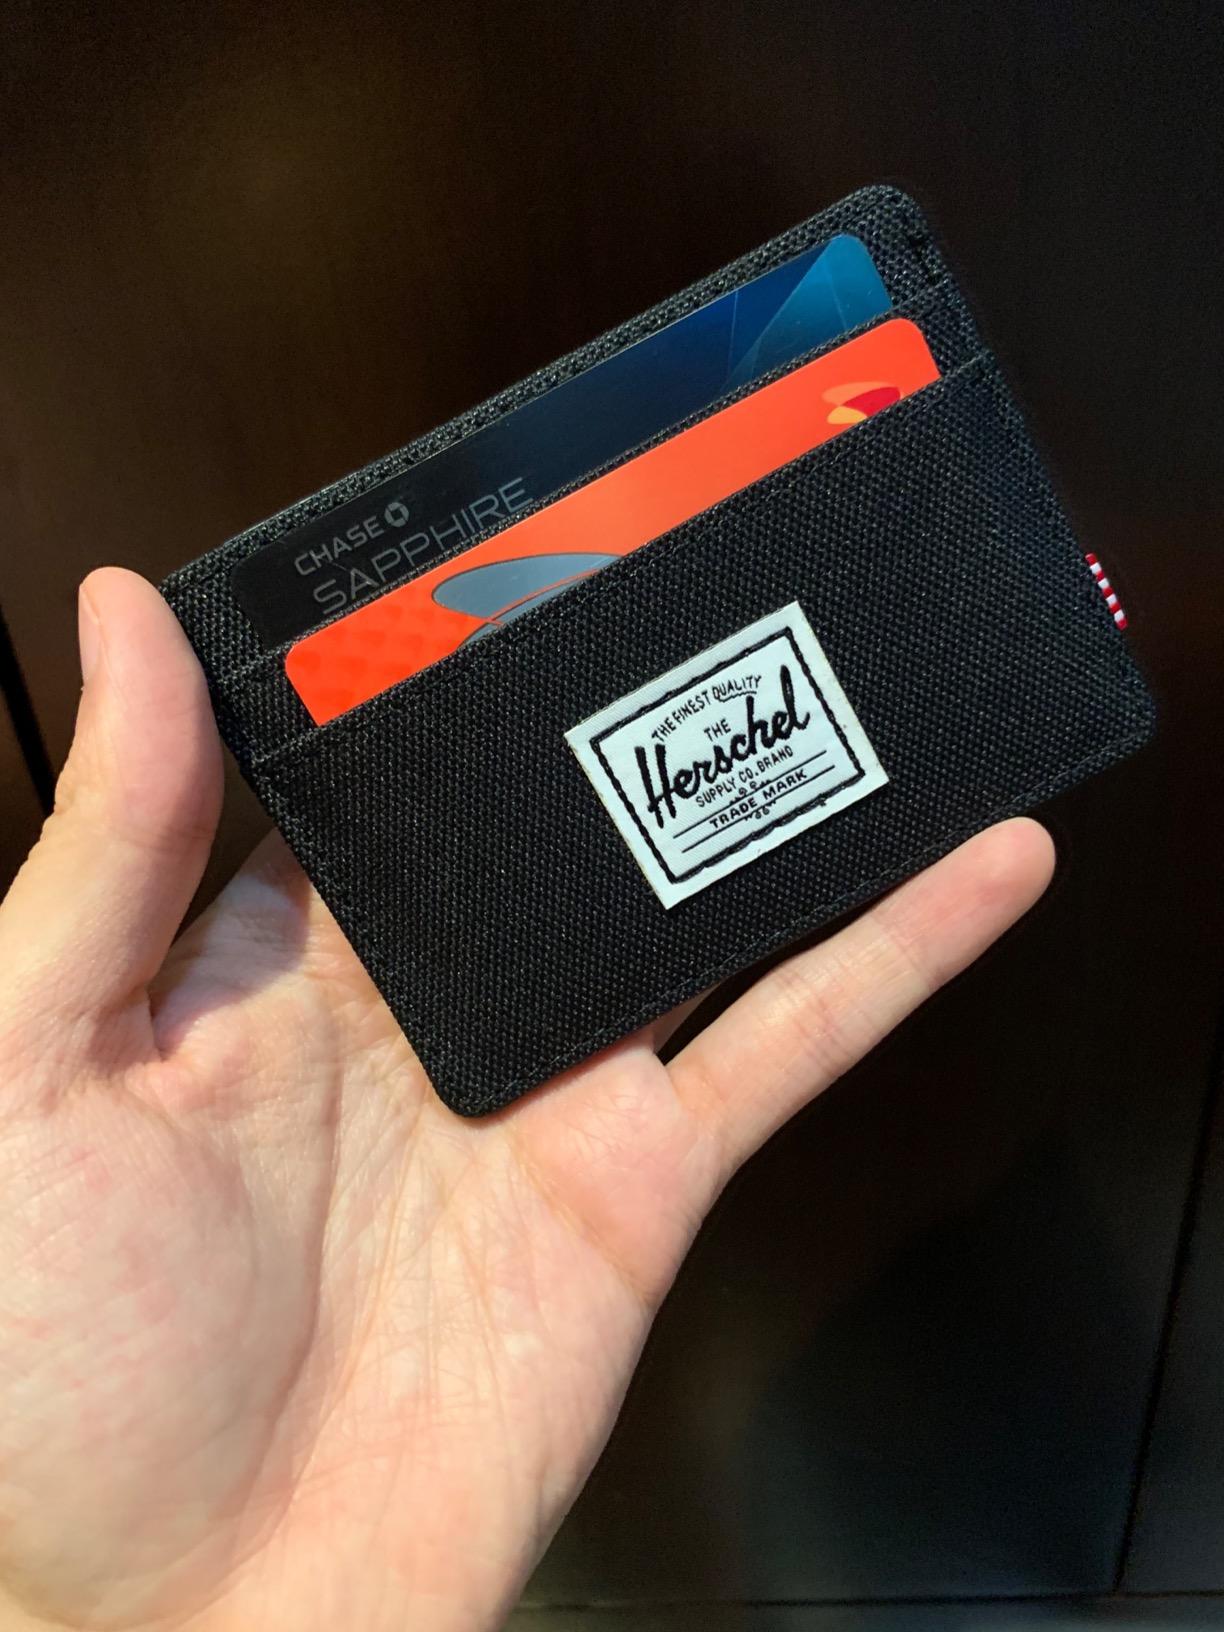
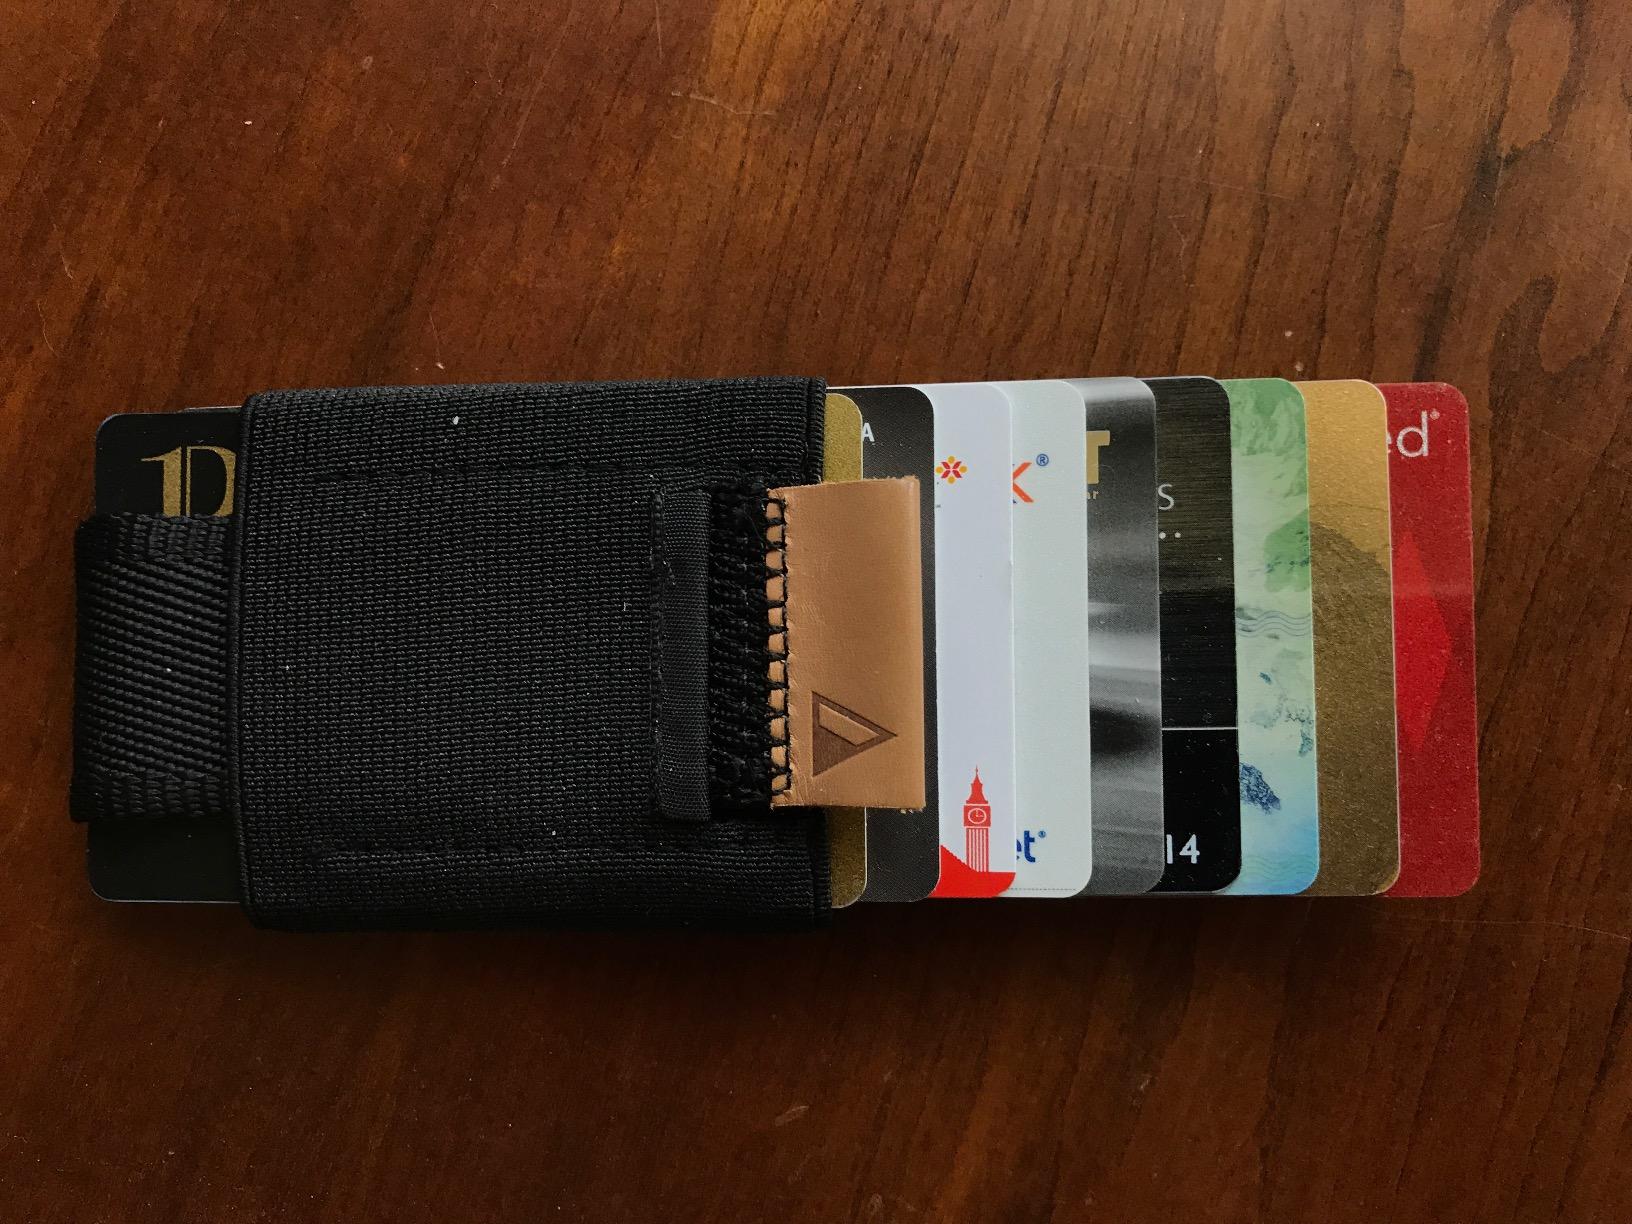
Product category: accessories_wallet
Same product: no